Marsha Skrypuch

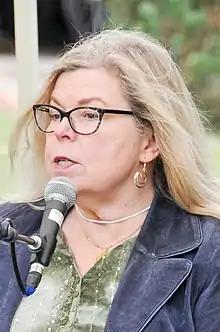
Skrypuch reading at the Eden Mills Writers' Festival in 2018

Marsha Forchuk Skrypuch (born 1954) is a Ukrainian-Canadian children's writer who currently lives in Brantford, Ontario.